Ford Falcon (XW)

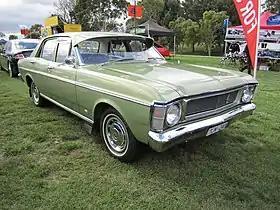
Ford Falcon 500 Sedan (XW)

The Ford Falcon (XW) is a full-size car that was produced by Ford Australia from 1969 to 1970. It was the third iteration of the second generation of the Falcon and also included the Ford Futura (XW) and the Ford Fairmont (XW)—the luxury-oriented version.